Nor Hachn

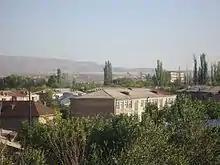
Nor Hachn

The geographical location of present-day Nor Hachn corresponds with the location of the historical Kotayk canton of the Ayrarat province of the ancient Greater Armenia.